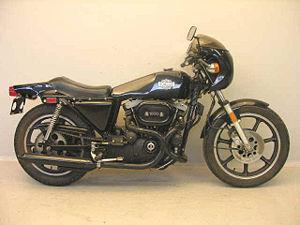
La 1000 XLCR Cafe Racer est un modèle de moto, produite par la firme américaine Harley-Davidson.